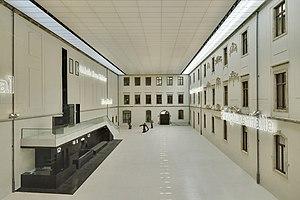
L'Albertinum est un bâtiment situé à Dresde en Allemagne, à proximité de la Terrasse Brühl et du hall d'exposition Lipsiusbau.